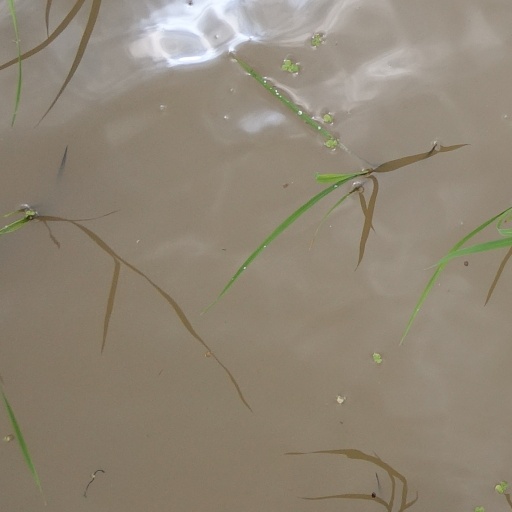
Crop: rice